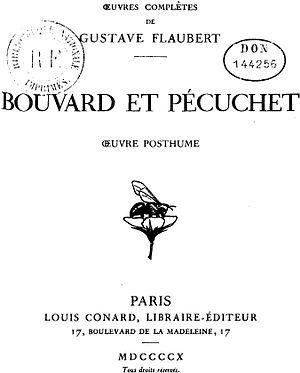
Les Éditions Louis Conard étaient une maison d'édition française du XXᵉ siècle fondée et dirigée par Louis Conard en 1902.